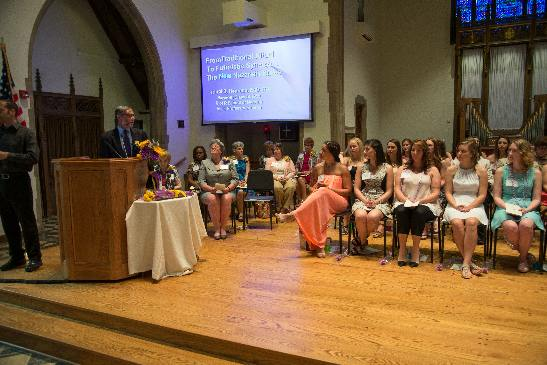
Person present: Yes